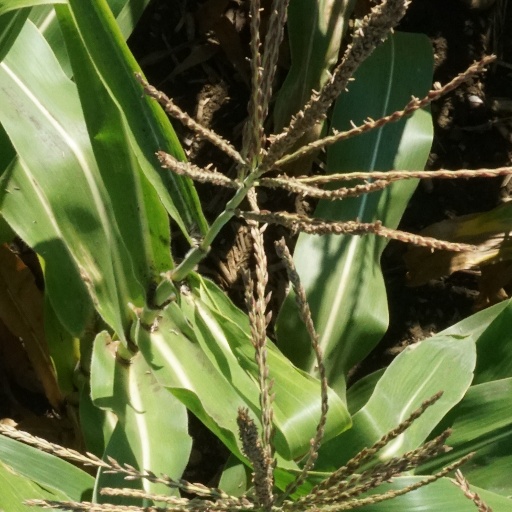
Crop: maize; corn